Interstate 70 in Ohio

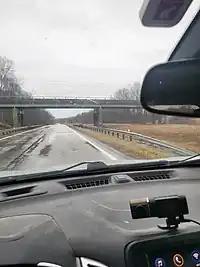
The northern end of SR 158 that once served as a connecting road between I-70 and US 40 with westbound grading and Interstate-style bridge

I-70 is a major freeway within the Columbus metropolitan area, serving as the primary east–west route. After brief exits just outside the towns of Summerford and West Jefferson, I-70 reaches the southern part of Hilliard, where I-70 makes its first junction with I-270, a ring road around the Columbus area primarily serving its suburbs. Between the I-270 interchanges on I-70, hazmats are prohibited. I-70 continues toward Downtown Columbus and, upon entering Valleyview, reaches I-670, a highway serving north-central Columbus as well as both Easton Town Center and John Glenn Columbus International Airport. I-70 itself continues south and meets up with I-71 and SH 315 in a major interchange to the east of Franklinton. For just over , I-71 and I-70 run concurrently in south Downtown Columbus before I-70 separates and continues east for about before reaching I-270's eastern interchange with I-70, but not before serving three exits in the Bexley area and an interchange with US 33. Throughout the rest of the route in central Ohio, I-70 serves state routes and rural towns like Kirkersville and Buckeye Lake.